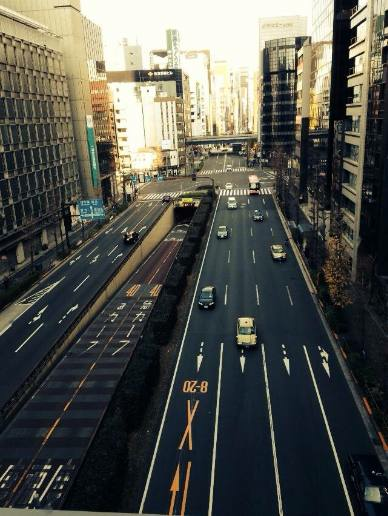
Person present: No